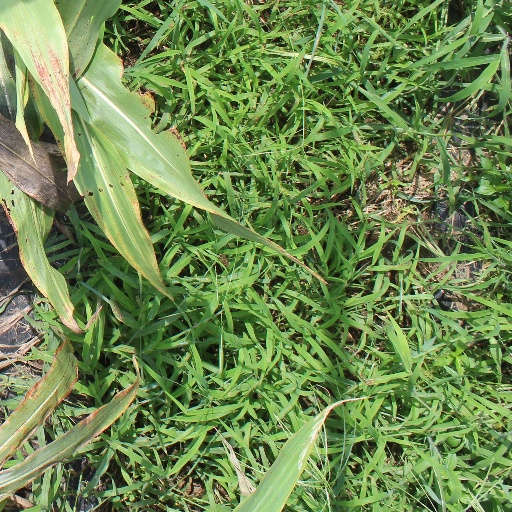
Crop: sorghum